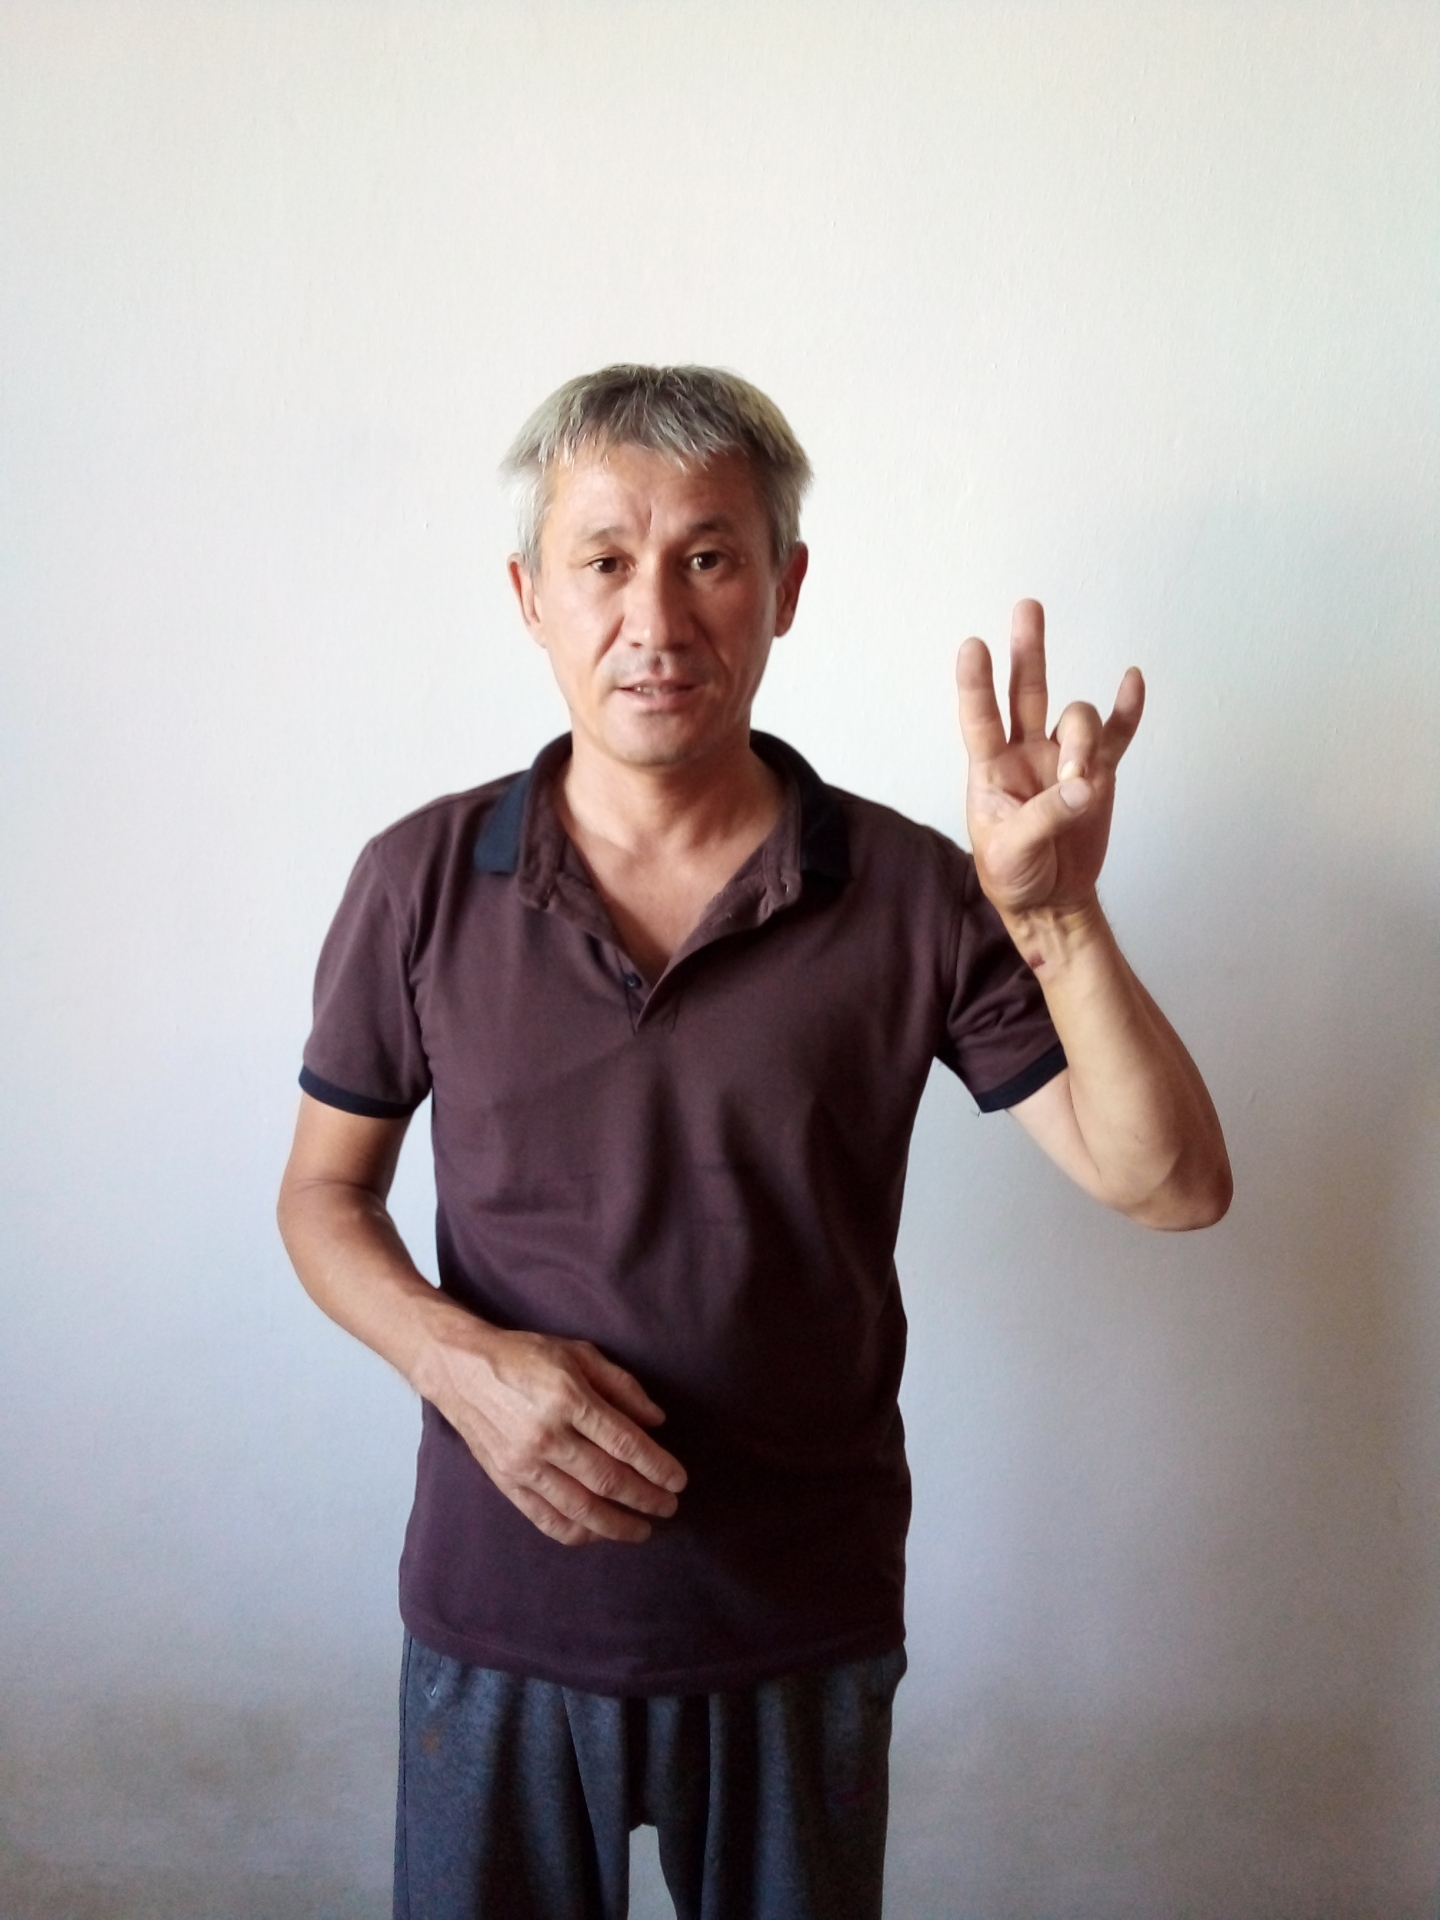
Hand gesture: three3